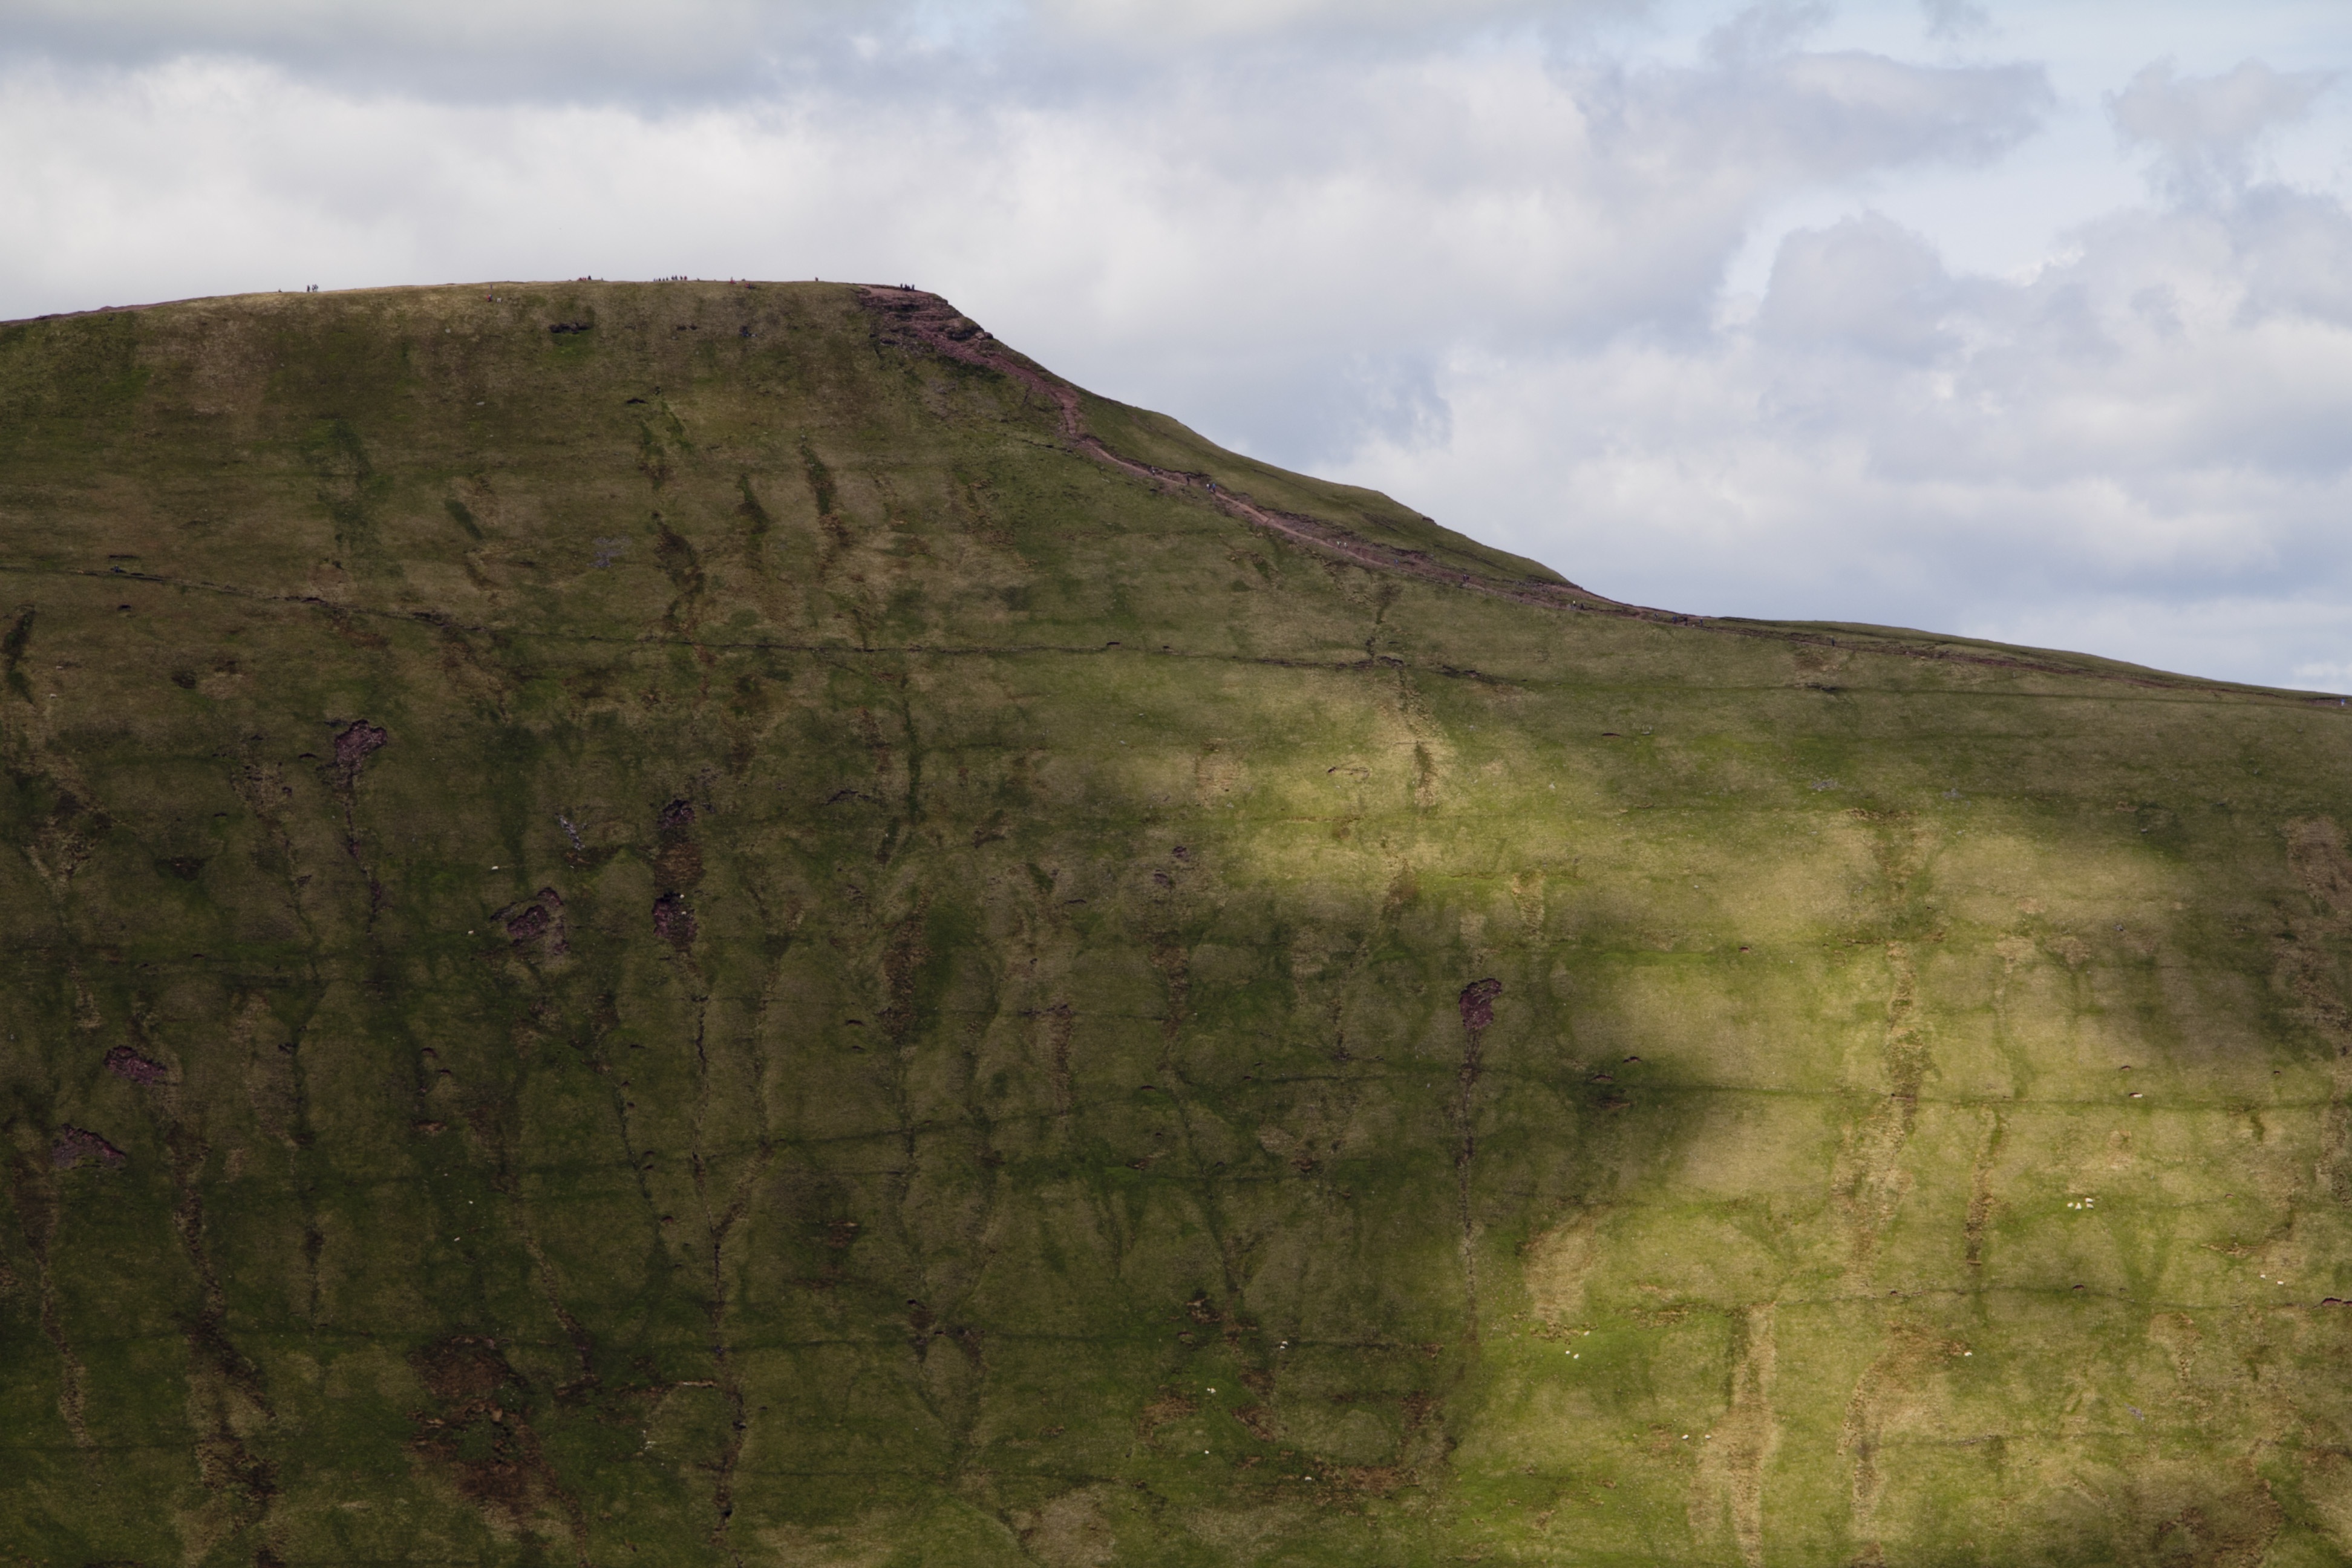
landscape, nature, grass, outdoor, rock, wilderness, mountain, meadow, hill, wall, mountain range, formation, cliff, environment, high, scenic, natural, scenery, rock formation, highland, terrain, ridge, geology, grassland, badlands, plateau, fell, habitat, loch, ecosystem, rural area, landform, natural environment, geographical feature, mountainous landforms